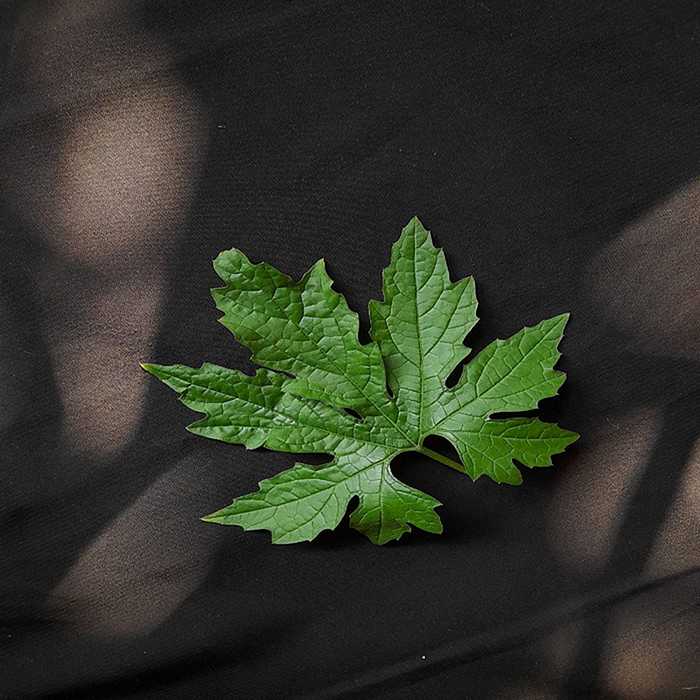
Plant: Bitter Gourd
Label: Fresh leaf